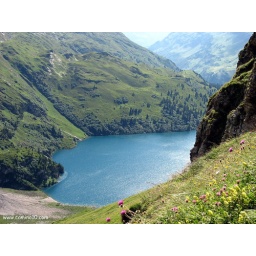
Deep blue lake embedded in an impressive mountain scenery